Taiwanese Americans

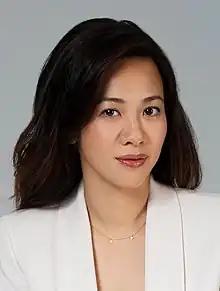
Cynthia Wu was born in the United States and returned to Taiwan to serve as a member of the Legislative Yuan.

Unlike their Taiwan-born parents, the American-born second generation do not have household registration in Taiwan at birth, making them nationals without household registration (NWOHRs), despite the fact that they are also ROC nationals under Taiwanese law. In contrast with those with household registration in Taiwan, NWOHRs cannot receive a Taiwanese National Identification Card, do not have right of abode in Taiwan, and are subject to immigration control while in Taiwan. They are, however, eligible for a Taiwan passport. It is possible for NWOHRs to be registered as nationals with household registration (NWHRs) if they meet the requirements listed under the Immigration Act of Taiwan.